Francis Coquelin

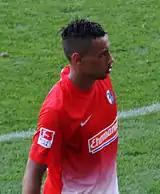
Coquelin with SC Freiburg in 2013

On 5 July 2013, Arsenal announced that Coquelin would be loaned to SC Freiburg for the 2013–14 season. He was played out of position on the left wing during most of his time in Germany, which he admitted he found "tough". He does however credit his season loan there as being beneficial to his development as a player, and in November 2013 scored his first goal at first-team level in a 2–1 win over Slovan Liberec in the UEFA Europa League.